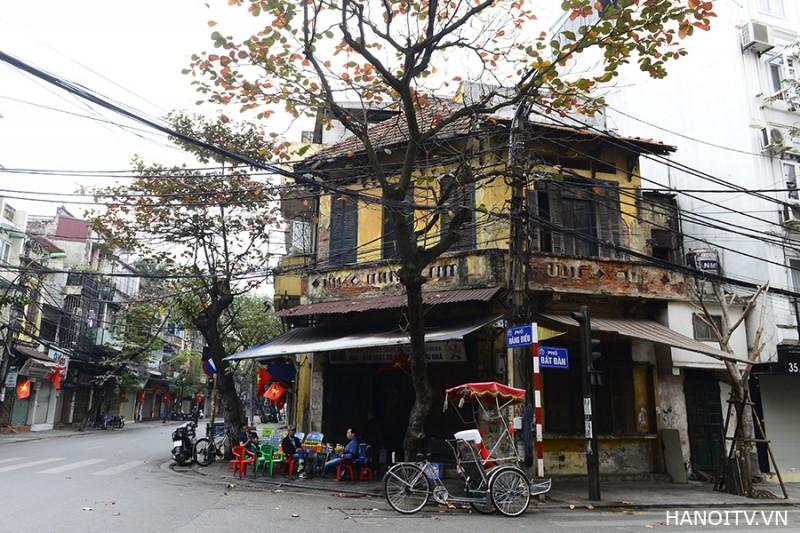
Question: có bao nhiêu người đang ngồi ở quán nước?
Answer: ba người